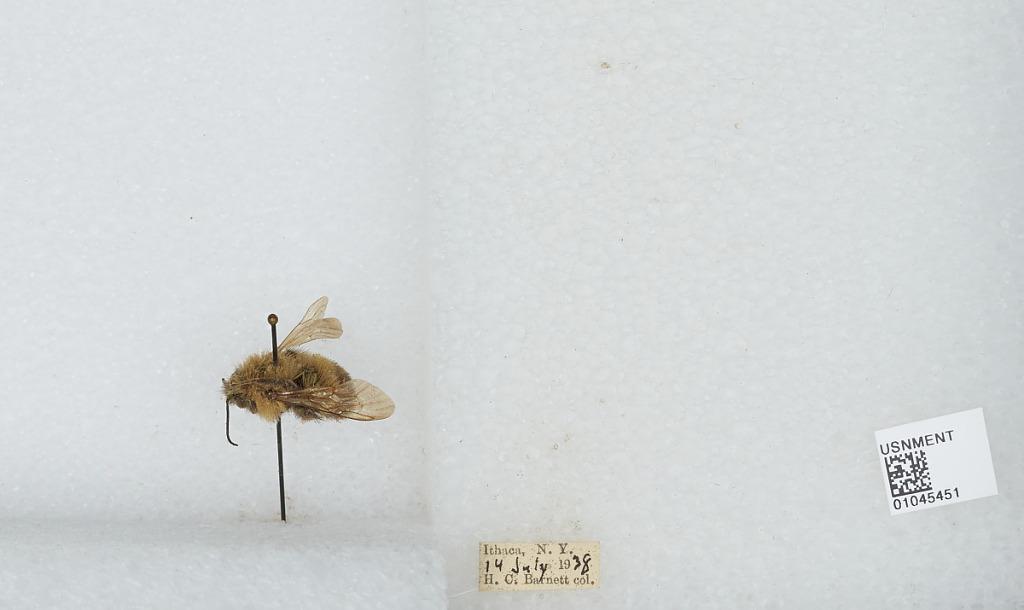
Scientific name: Bombus sp.
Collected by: H. Barnett
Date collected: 1938-7-14
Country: United States
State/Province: New York
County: Tompkins
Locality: Ithaca
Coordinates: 42.4433, -76.5